Vorontsov Palace (Alupka)

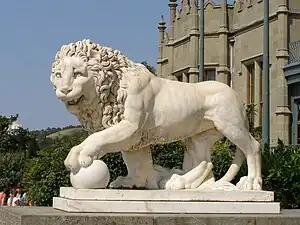
One of the Medici lions so admired by Churchill

Four years after the October Revolution, in 1921, the palace was nationalised, after which it was converted into a museum. This occupied the main, dining, and library wings of the building. In addition to the state-confiscated Vorontsov family possessions, the museum also featured the exhibits of the nationalised estates of the Romanovs, Yusupovs, and Stroganovs all of whom had estates in the vicinity. In 1927, the palace's Shuvalov wing housed a sanatorium "10 Years of October," while the palace's main concourse became home to Alupka resort's polyclinic and spa baths.